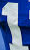
Number: 1